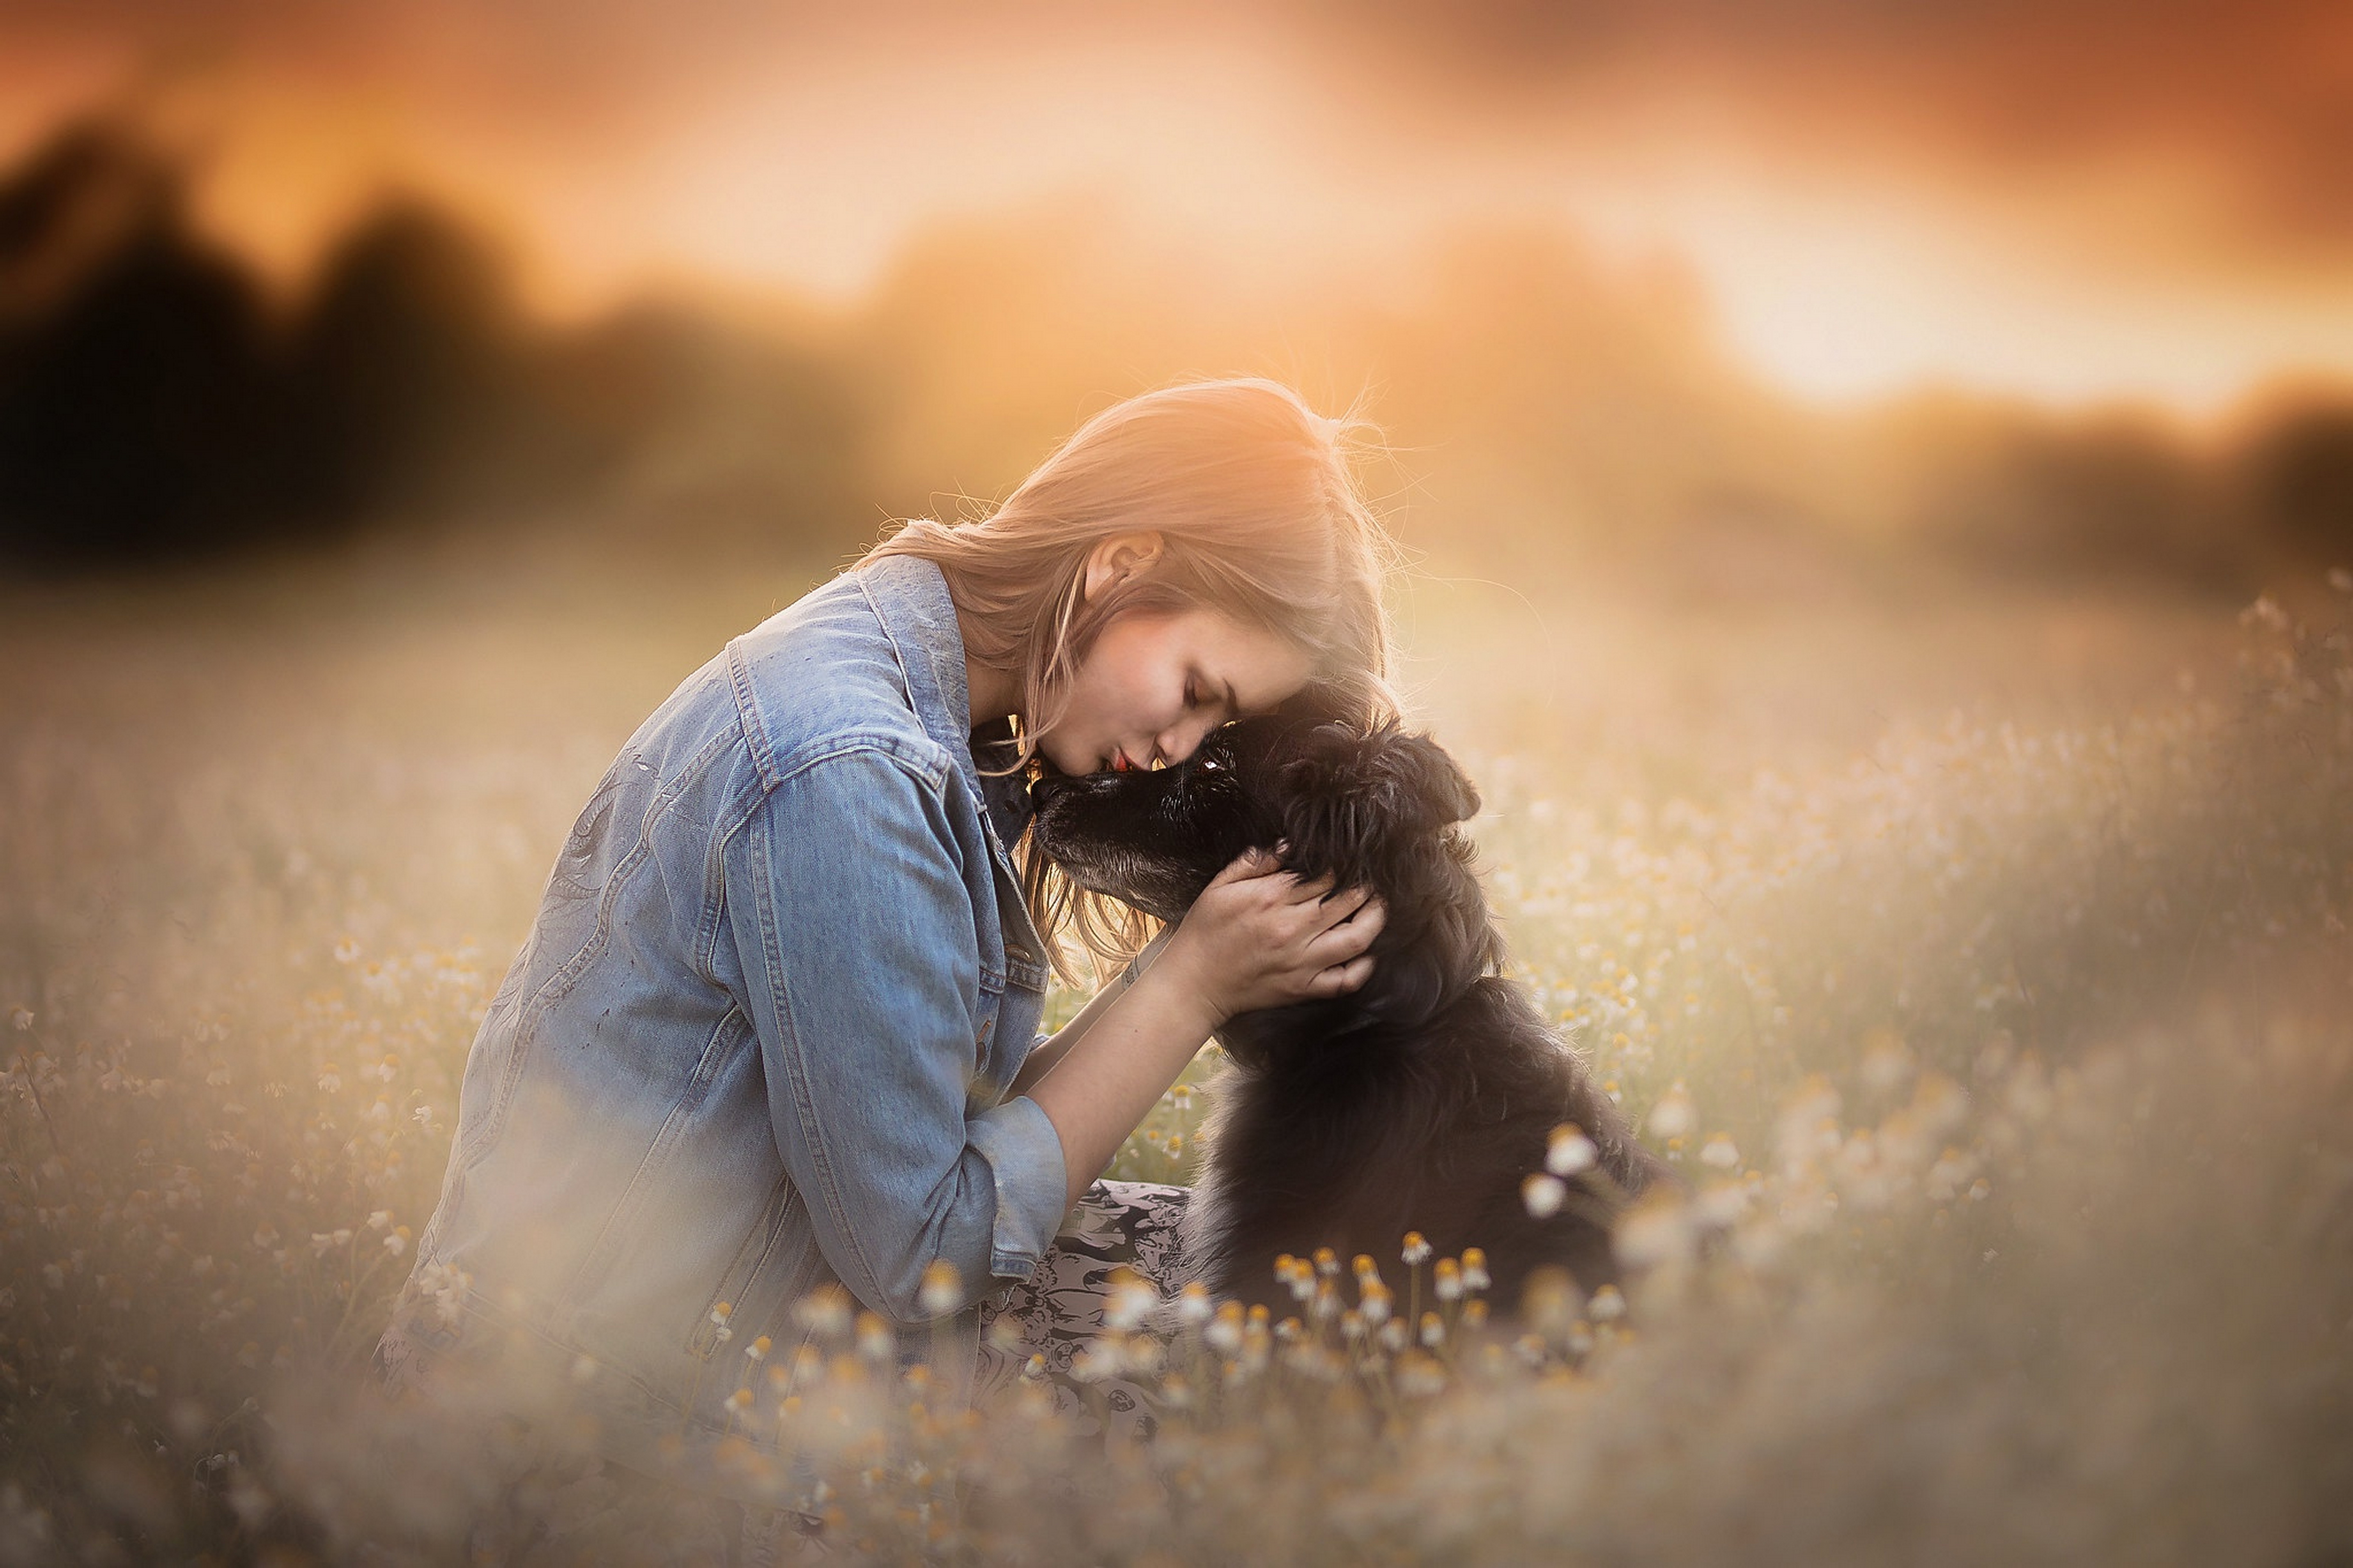
girl, nature, dog, People in nature, photograph, sky, love, romance, atmospheric phenomenon, photography, happy, cloud, sunlight, grass, flash photography, stock photography, landscape, portrait photography, ceremony, gesture